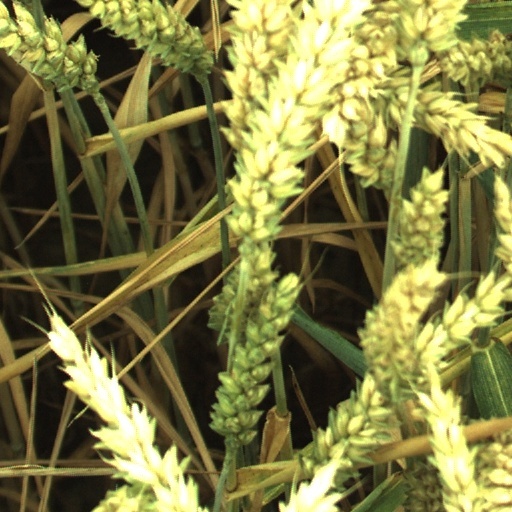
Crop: wheat